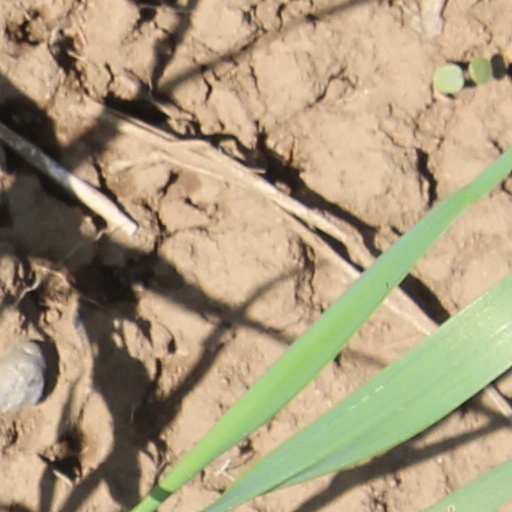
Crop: wheat